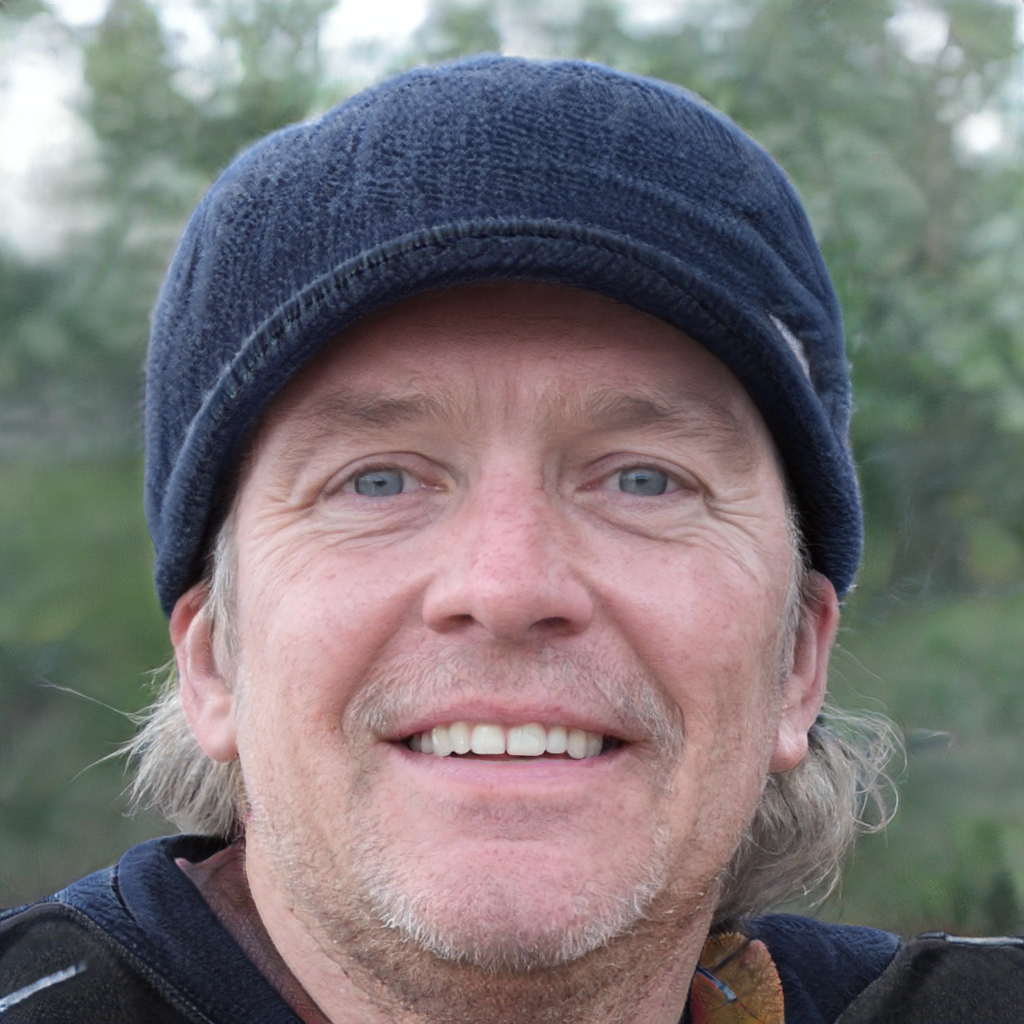
Label: Colored